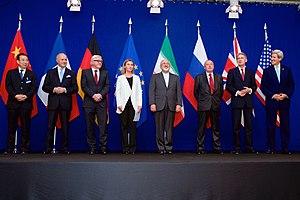
L'accord de Vienne sur le nucléaire iranien ou plan d'action conjoint est un accord signé à Vienne, en Autriche, le 14 juillet 2015, par les huit parties suivantes : les pays du P5+1, ainsi que l'Union européenne et l'Iran. Cet accord-cadre a pour but de contrôler le programme nucléaire iranien et de faire lever les sanctions économiques qui touchaient le pays.
Le P5+1 est un groupe de six grandes puissances qui, en 2006, ont mis en commun avec l'Iran leurs efforts diplomatiques à l'égard de son programme nucléaire. Il est composé des cinq membres permanents du conseil de sécurité des Nations unies — la Chine, la France, la Russie, le Royaume-Uni, et les États-Unis —, auxquels s'ajoute l'Allemagne. Le P5+1 est souvent désigné comme l'E3+3 par les pays européens, et c'est aussi la nomenclature utilisée dans le texte des accords avec l'Iran.